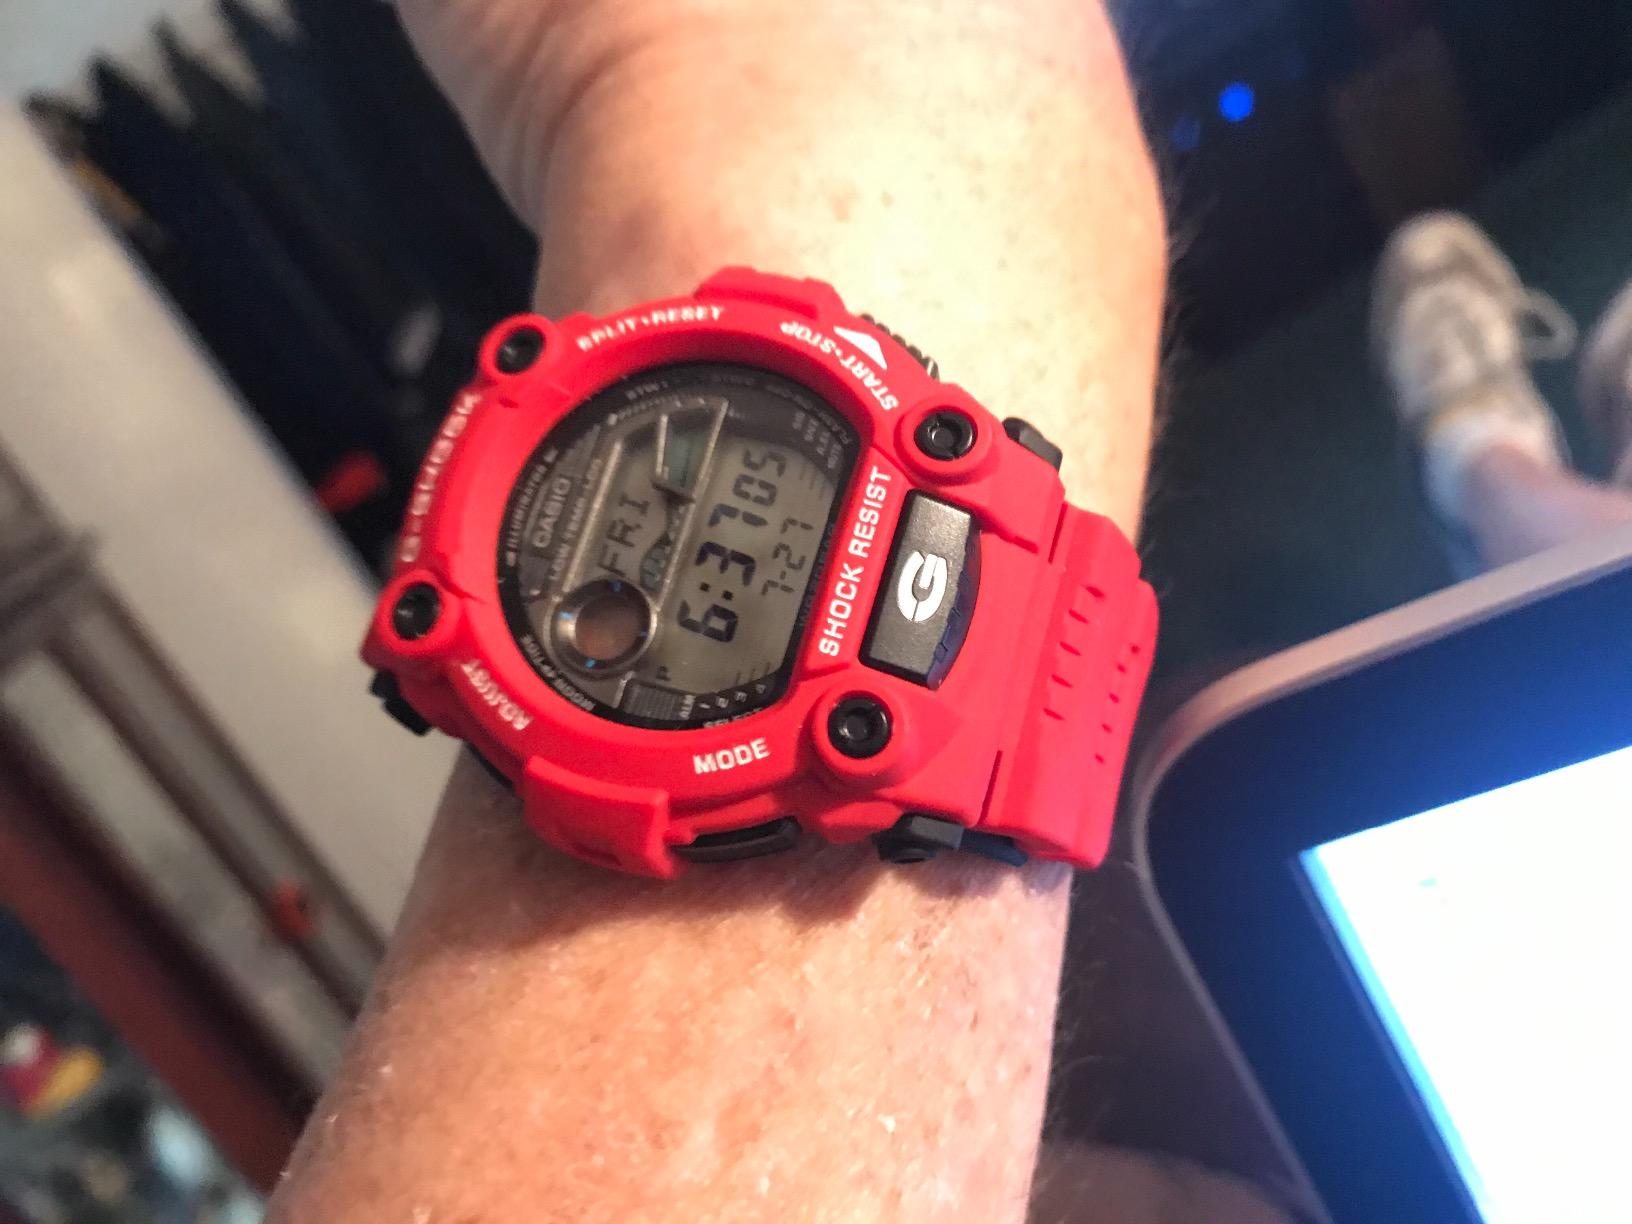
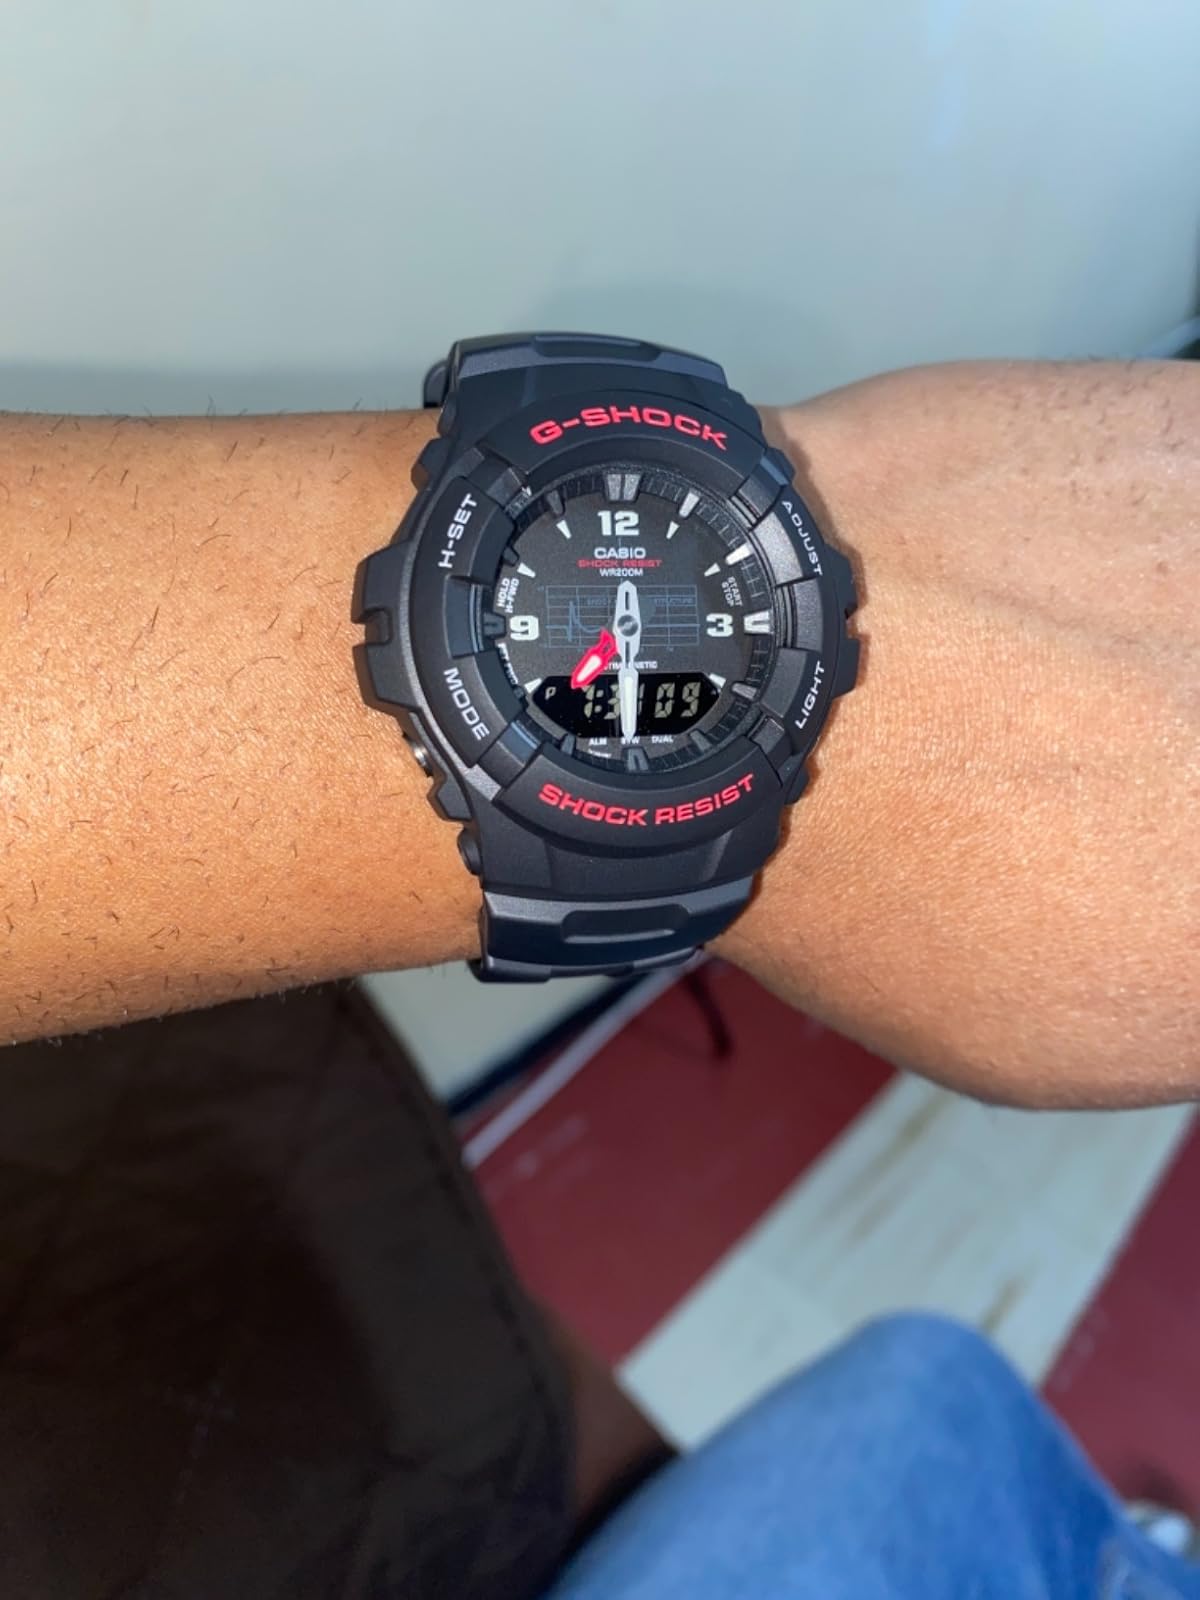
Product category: accessories_watch
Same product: no